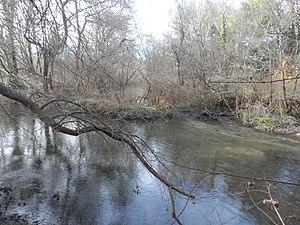
Embouchure de la Meyronne dans l'Argens
La Meyronne est un ruisseau du département français du Var, dans la région Provence-Alpes-Côte d'Azur, prenant sa source à l’ouest de Seillons-Source-d’Argens, et se jetant dans le fleuve l'Argens à l'est du même village.